Michael Fallon

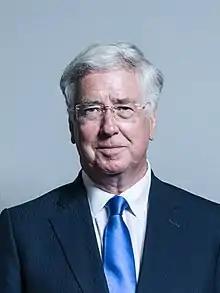
Official portrait, 2017

Sir Michael Cathel Fallon (born 14 May 1952) is a British politician who served as Secretary of State for Defence from 2014 to 2017. A member of the Conservative Party, he served as Member of Parliament (MP) for Sevenoaks from 1997 to 2019, having previously served as MP for Darlington from 1983 to 1992.